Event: Nepal Earthquake
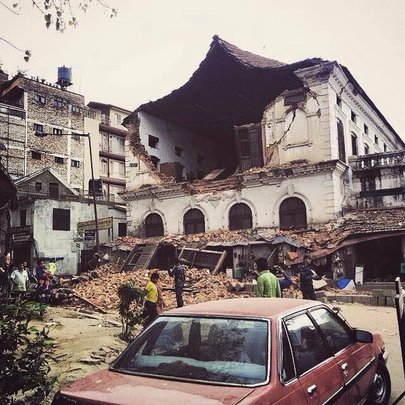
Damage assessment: damage